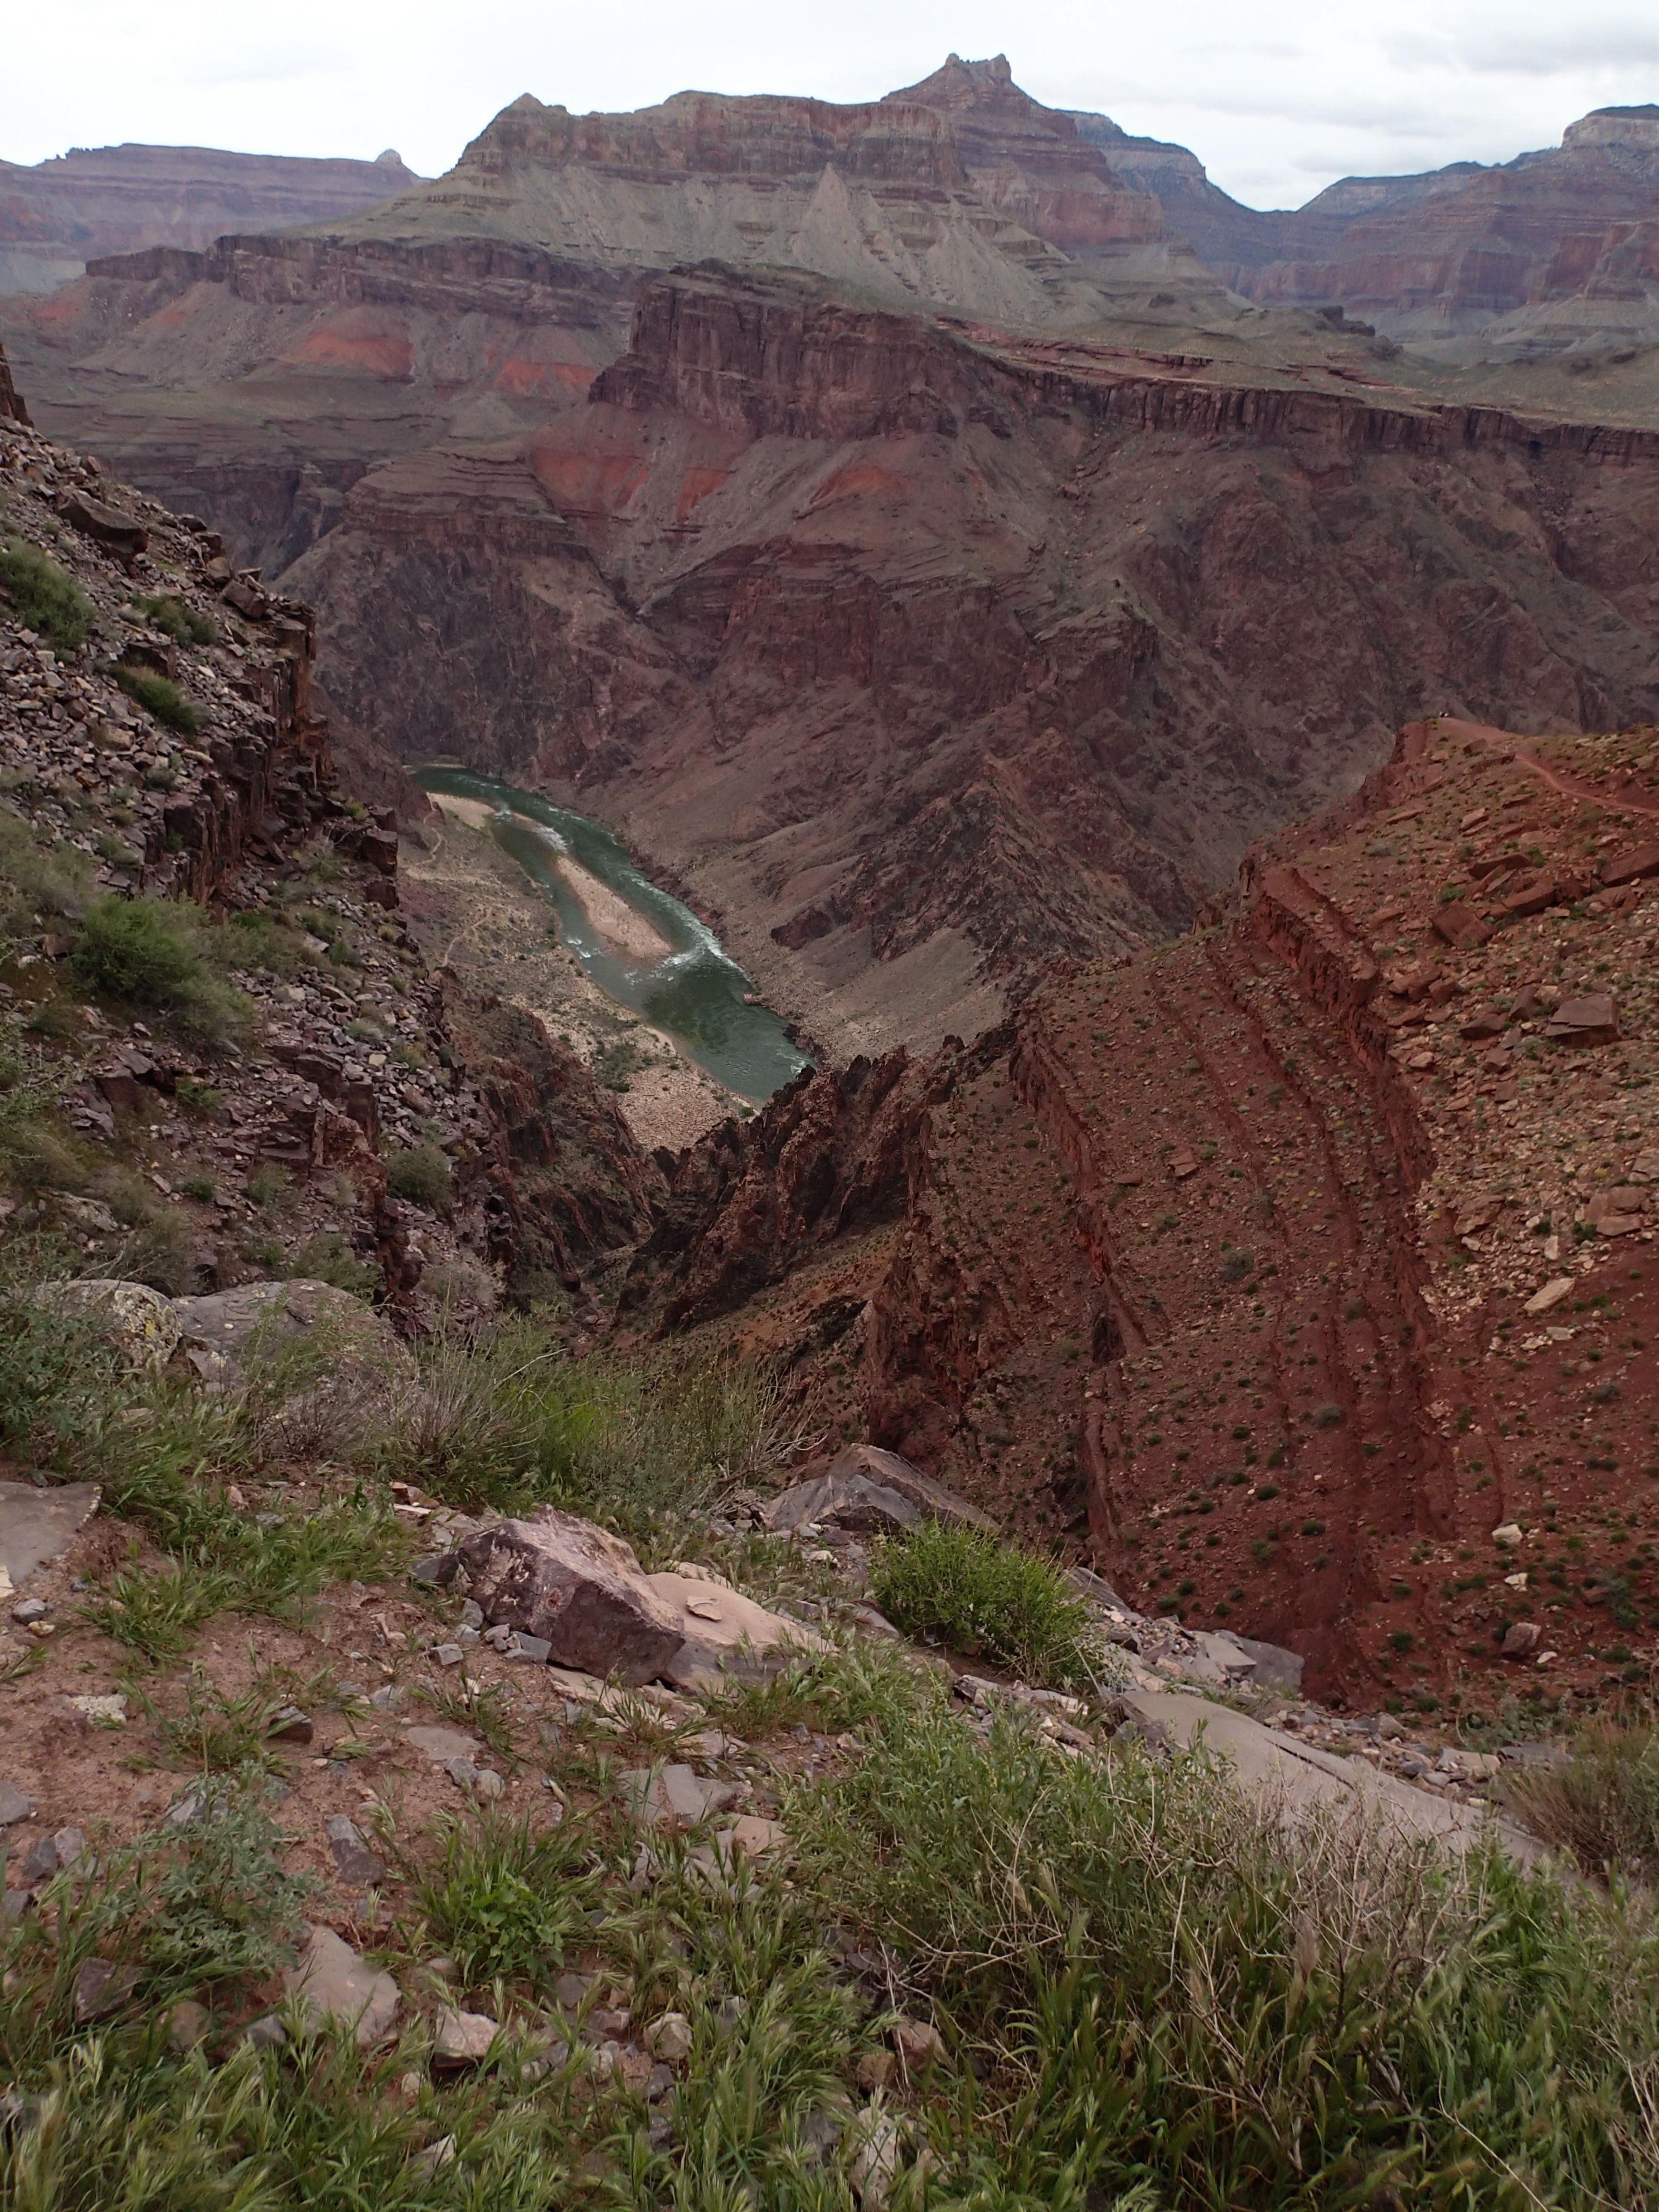
wilderness, mountain, trail, valley, formation, cliff, canyon, terrain, ridge, geology, badlands, ravine, plateau, grandcanyon, wadi, landform, geographical feature, geological phenomenon